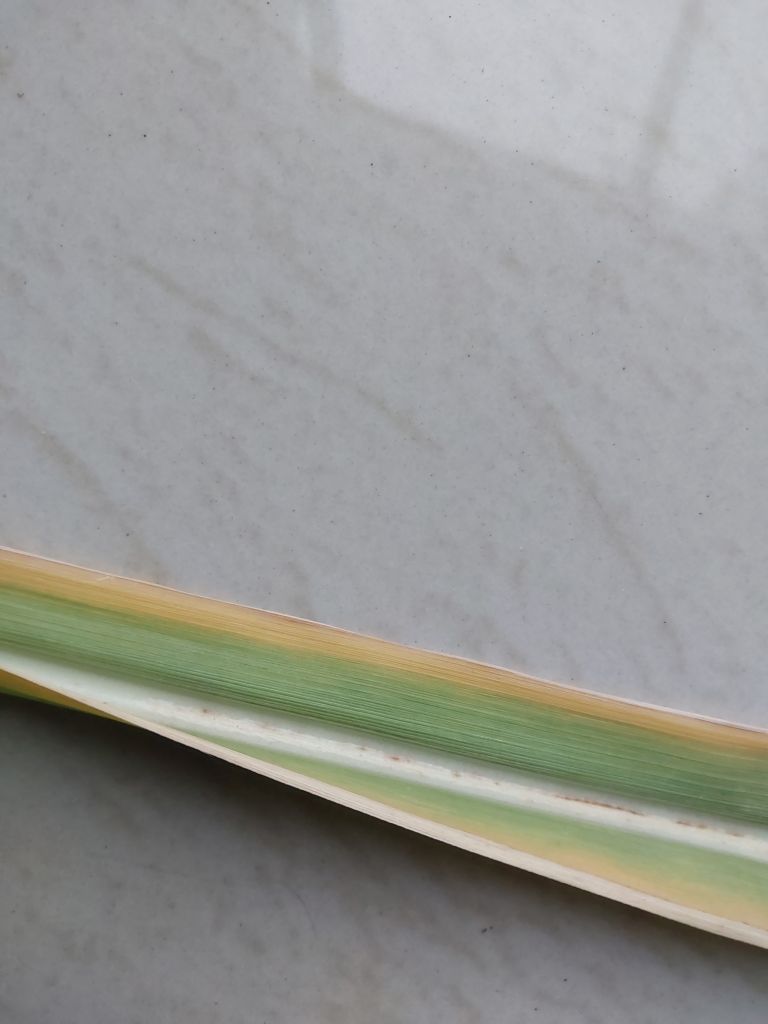
Label: Brown Spot